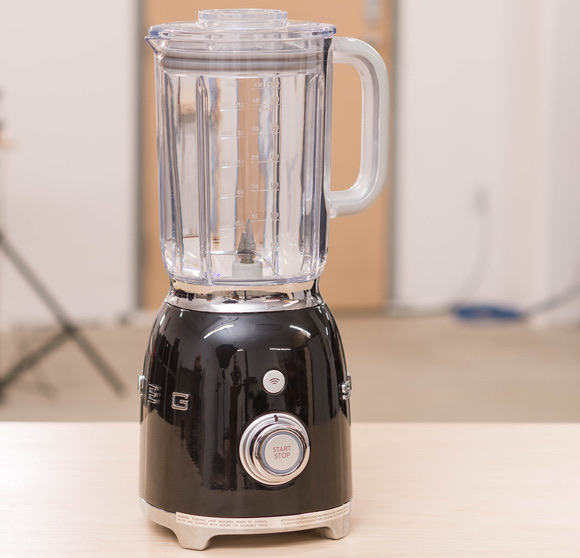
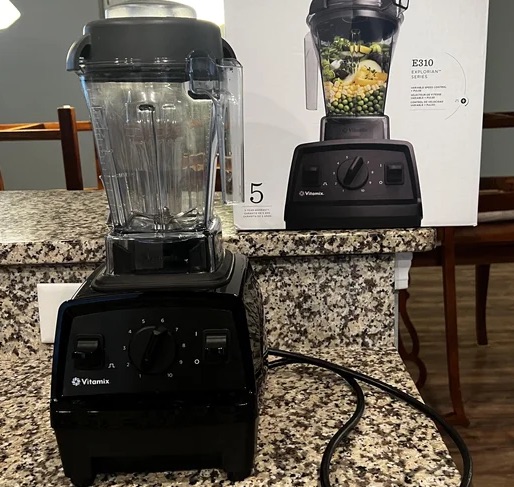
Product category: items_blender
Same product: no